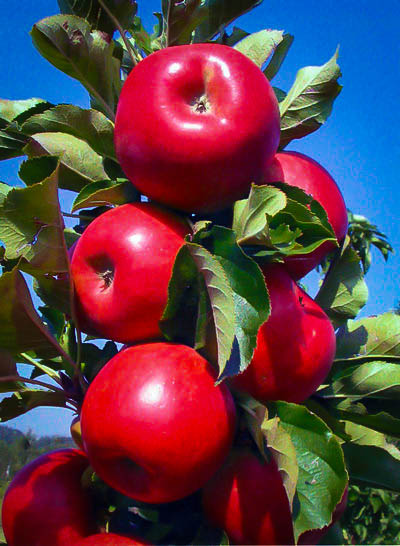
Label: Apple